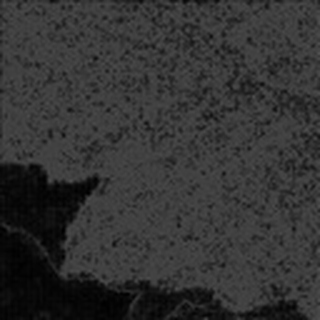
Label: cotton_powdery_mildew